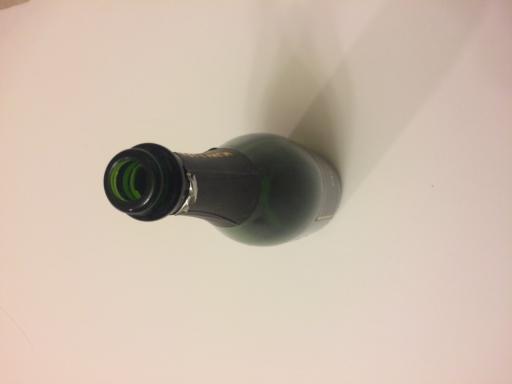
Waste category: glass